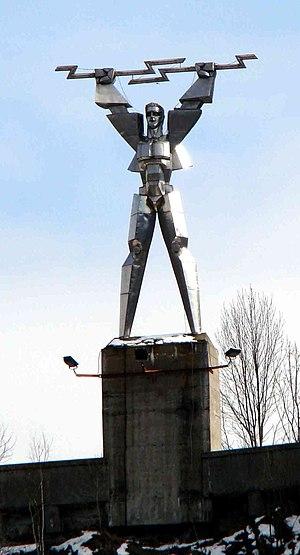
Prométhée maîtrisant un éclair, symbolisant la maîtrise de l'électricité par l'homme, une statue de Constantin Popovici située sur l'une des crêtes dominant le barrage Vidraru, en Roumanie. Română: Statuia lui Prometeu cu fulgerul în mână, ca simbol al electricităţii, realizată de sculptorul Constantin Popovici amplasată la Barajul Vidraru lîngă drumul Transfăgărăşan (DN7C).
L'électricité existe depuis les débuts de l'univers qui est composé, selon des principes physiques, de « matière ». Son histoire vue par les hommes remonte aux débuts de l'humanité, car l'électricité est partout présente, très discrète la majorité du temps. Elle se manifeste parfois de manière très spectaculaire et brutale : par exemple sous forme d'éclairs associés au tonnerre et à des destructions.